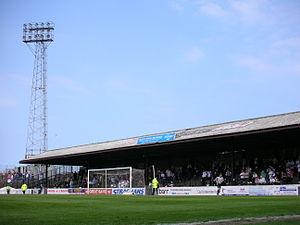
Cet article présente une liste des principaux stades de football en Écosse. Bien que destinés au football, il n'est pas rare que ces stades accueillent aussi d'autres sports mais aussi des courses de lévriers, des courses de speedway et de stock-car et des concerts.
Le Somerset Park est un stade de football construit en 1888 et situé à Ayr.